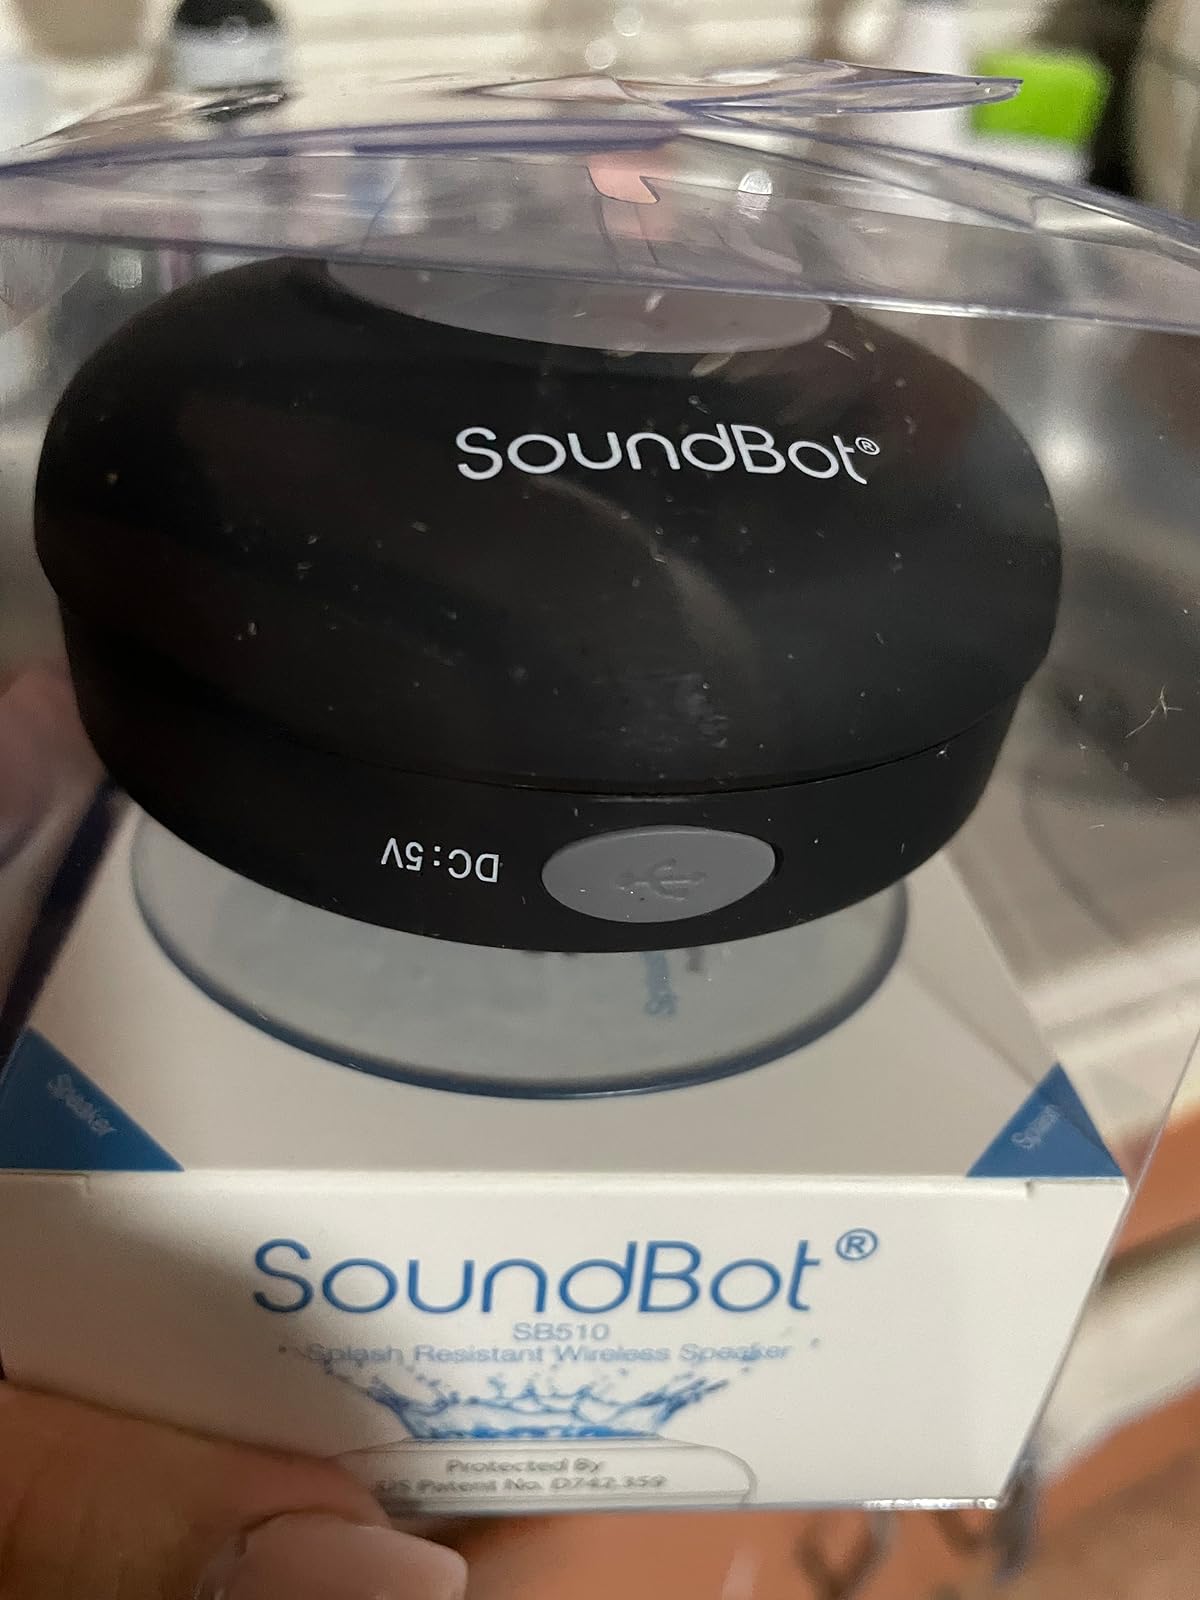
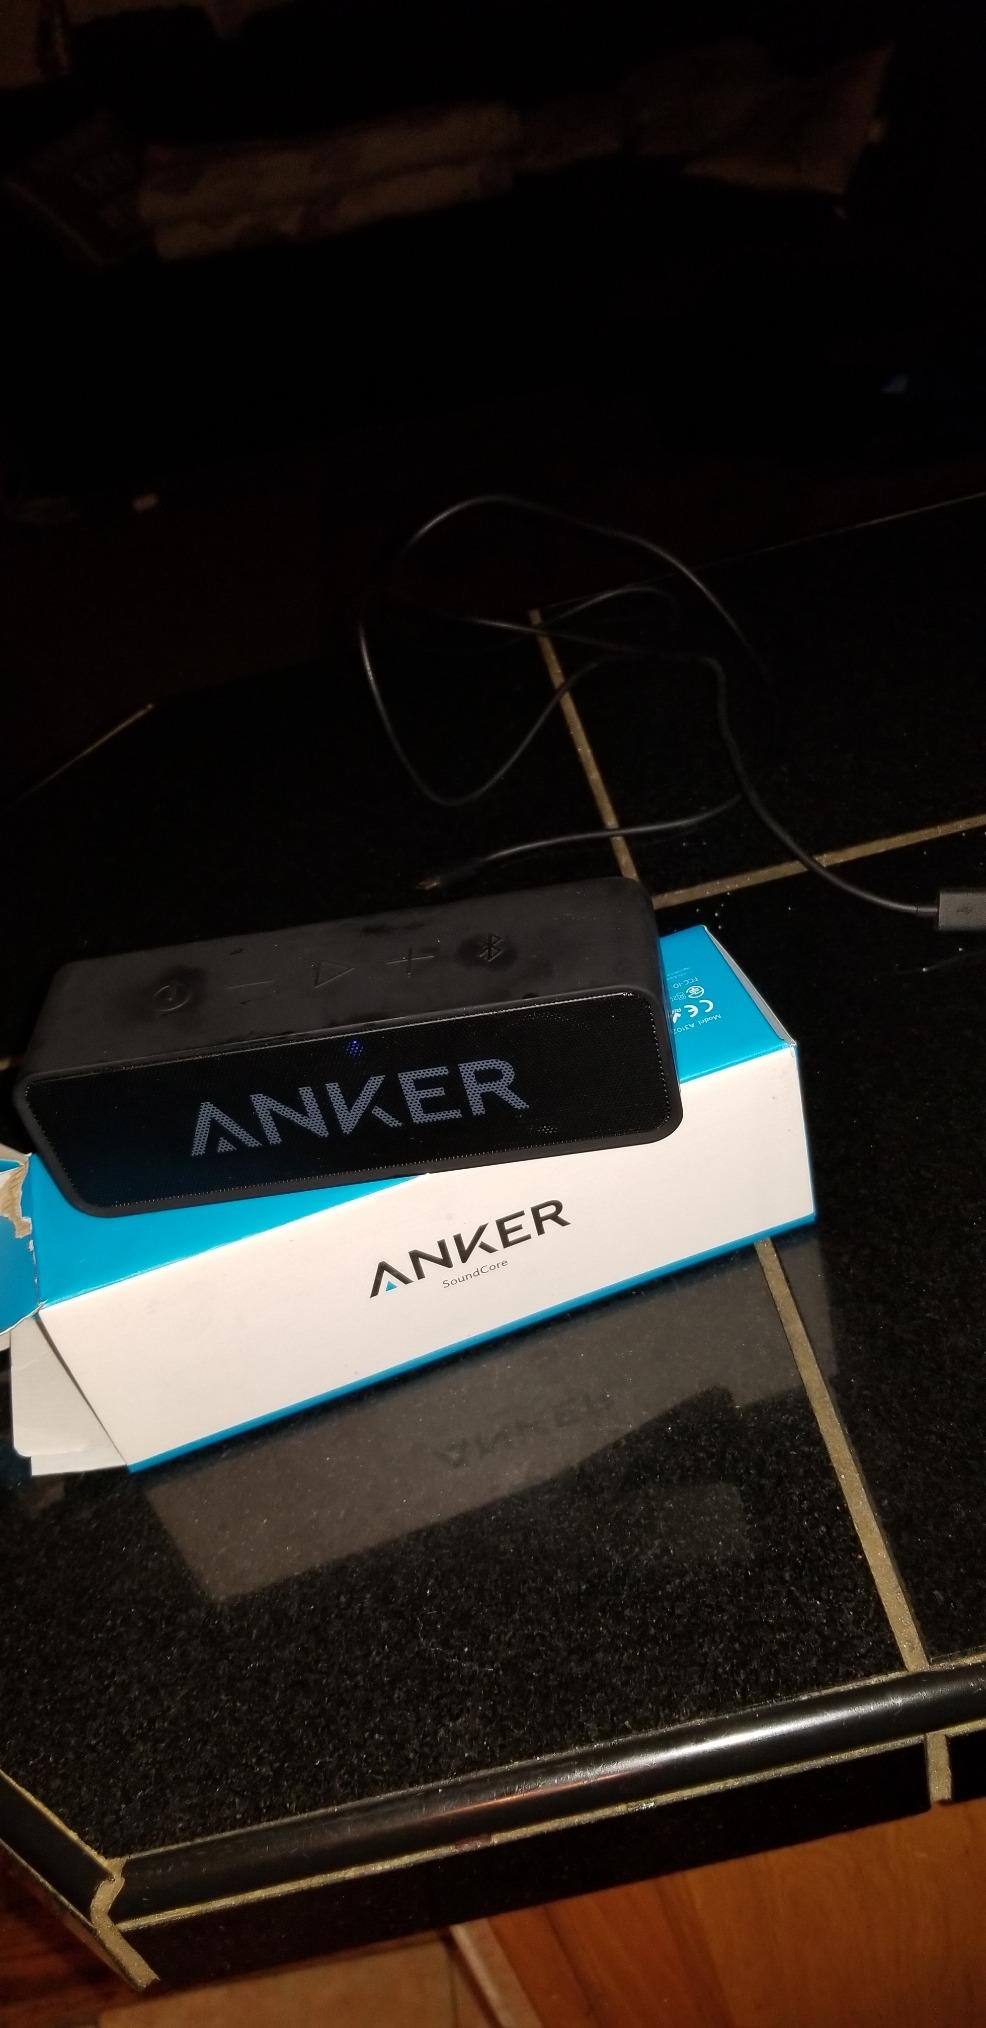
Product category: speaker
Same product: no